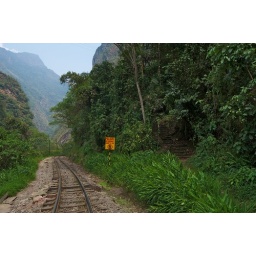
The hiking trail to Putucusci, the mountain opposite Machu Picchu, begins along the train tracks near Aguas Calientes, Peru.